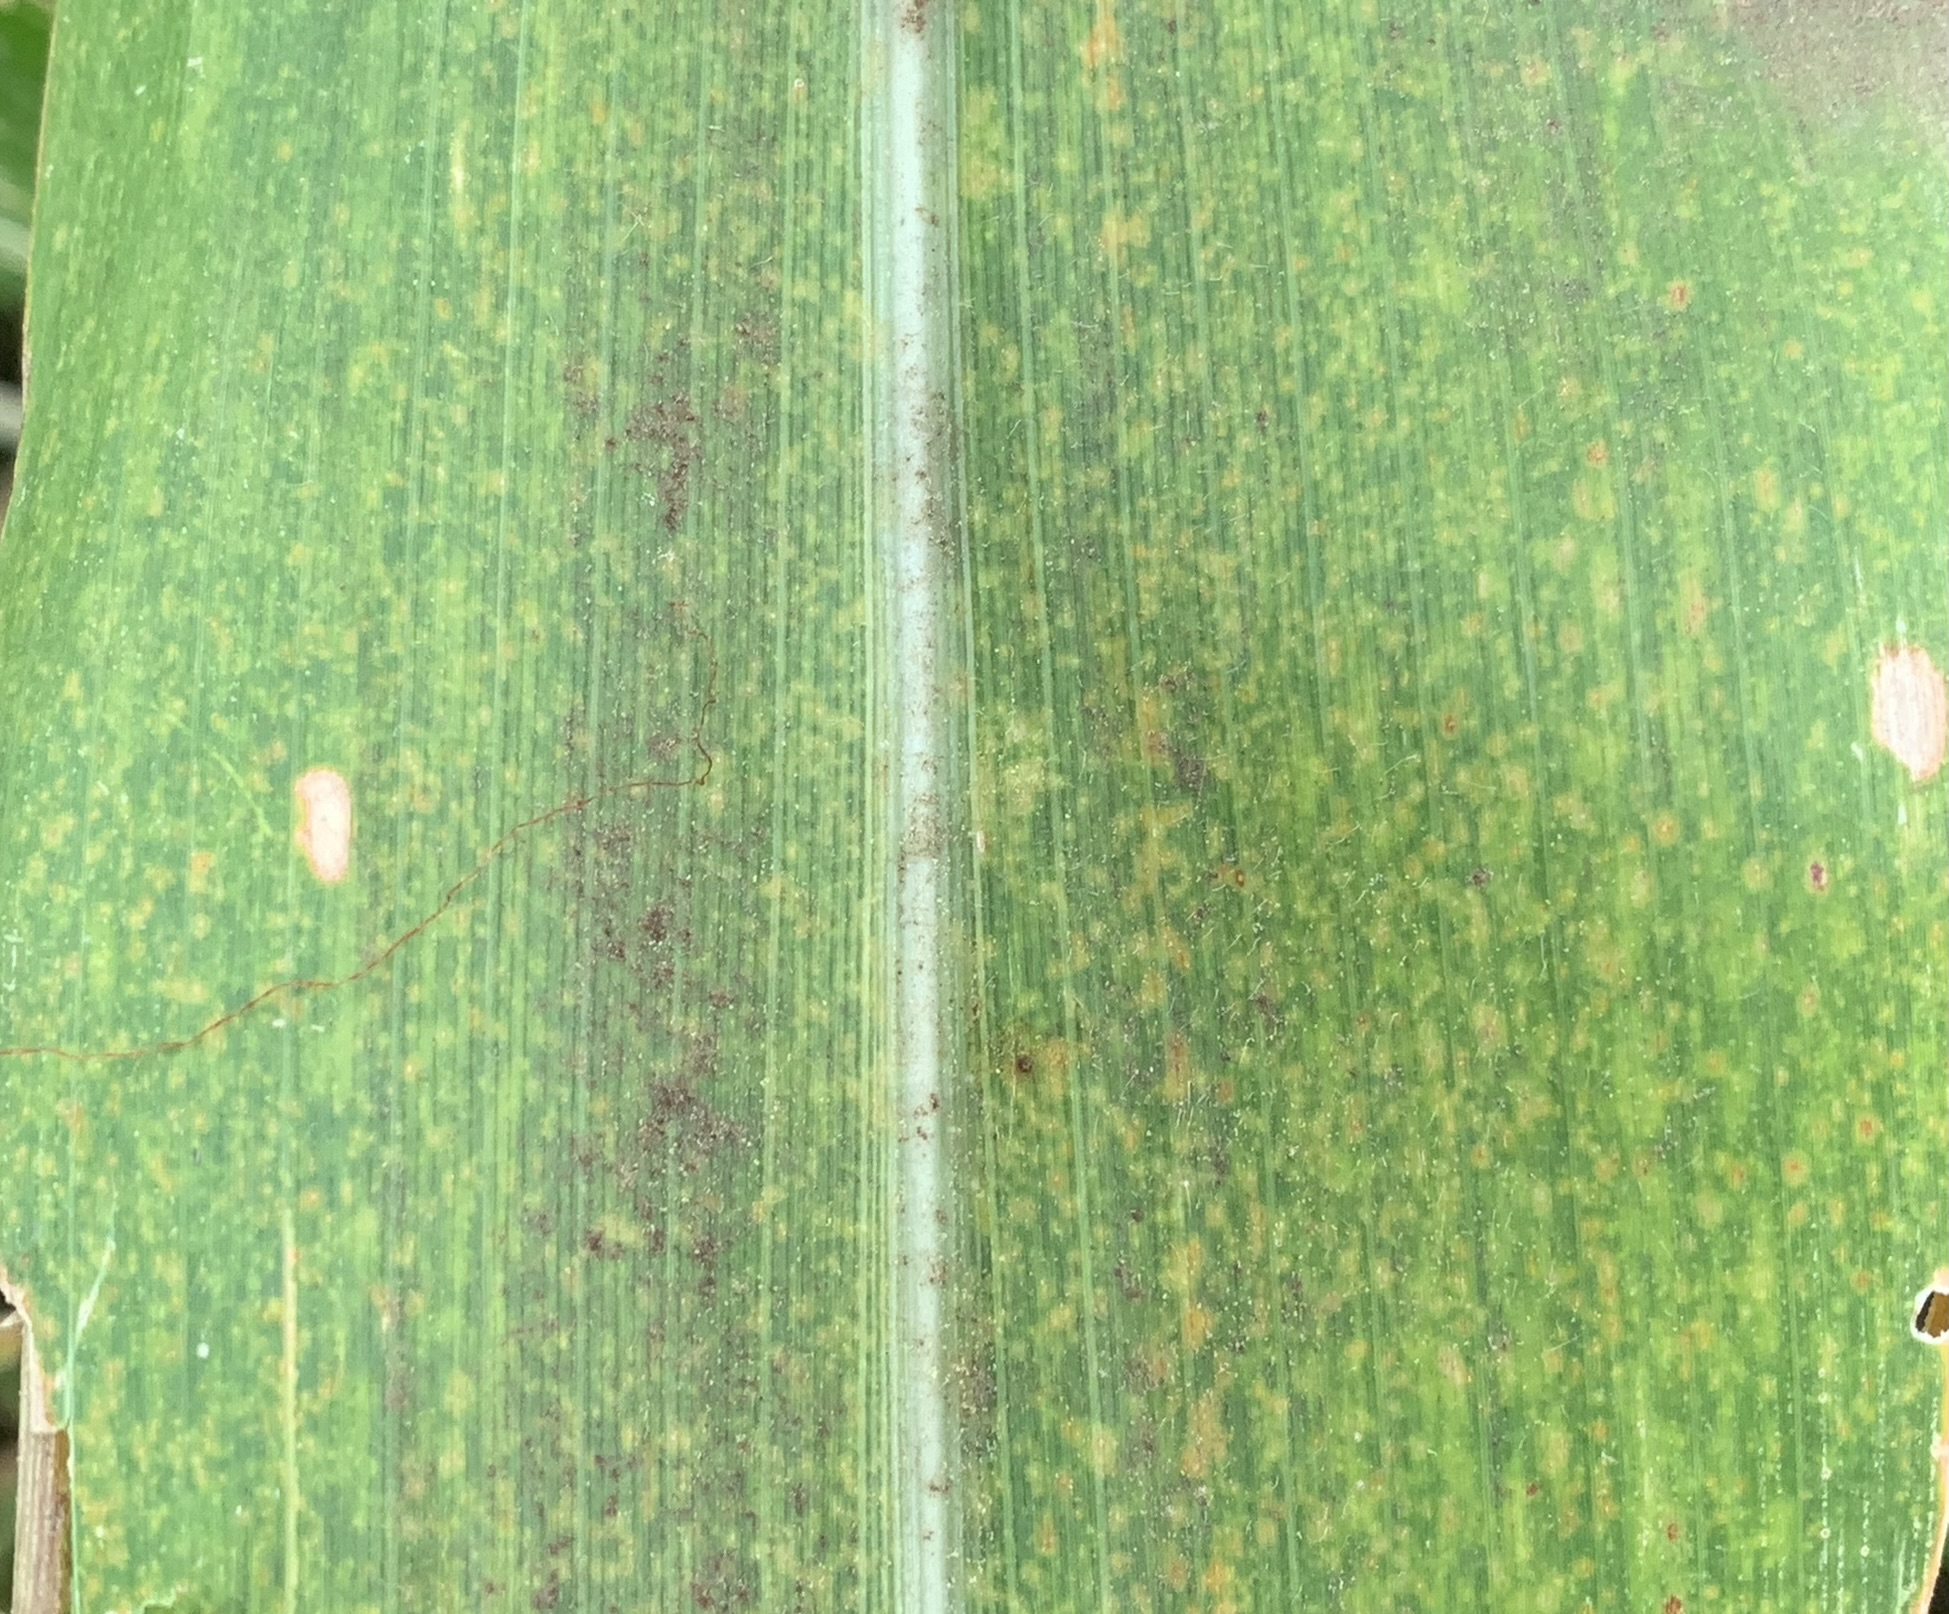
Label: MLN